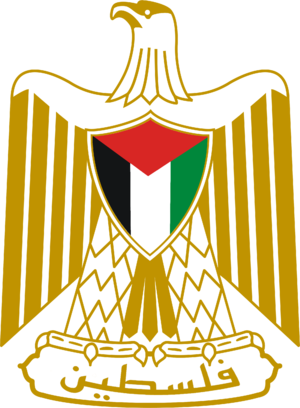
Les armoiries de l'État de Palestine comprennent les couleurs panarabes du drapeau palestinien sur un bouclier tenu par l'aigle de Saladin. L'aigle repose sur une frange horizontale dans laquelle est écrit "Palestine" en arabe :"فلسطين".
Liste des armoiries des États d'Asie.